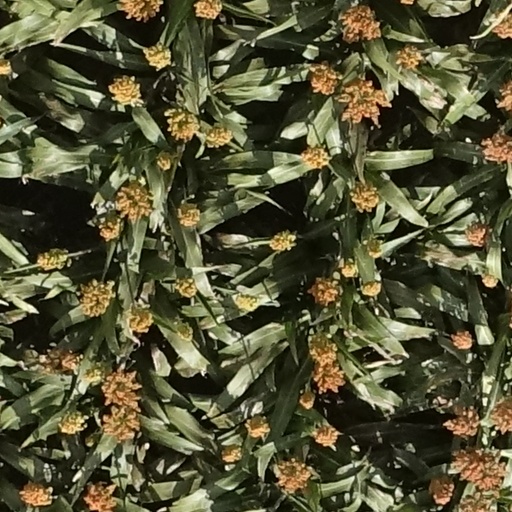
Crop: sorghum